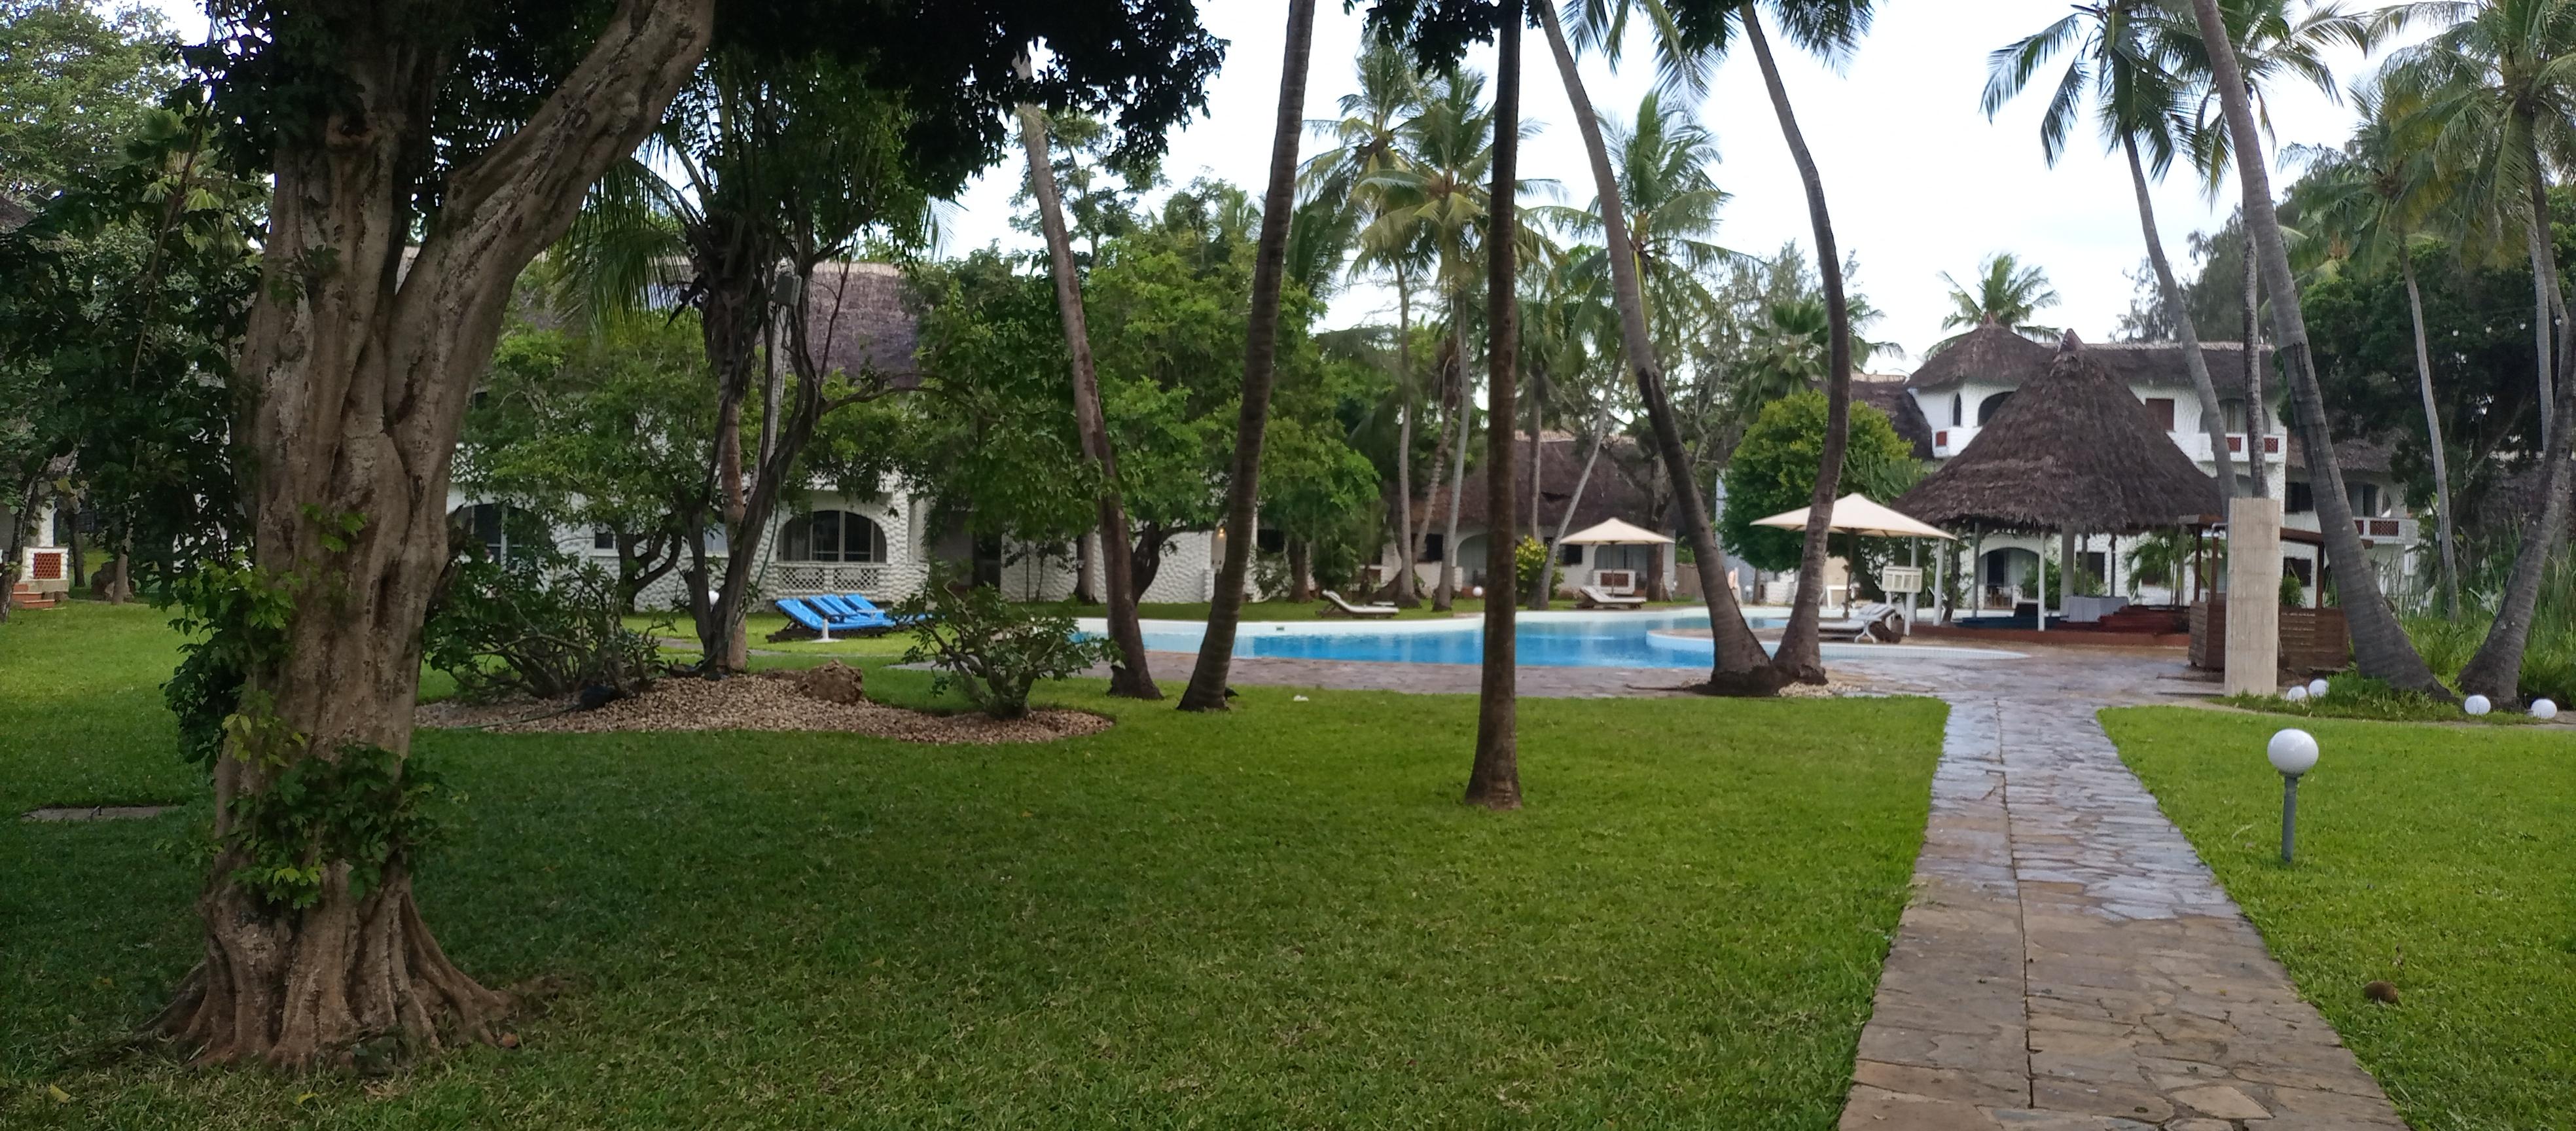
Ndani ya bustani hili kuna miti mingi mirefu na yenye majani ya rangi kibichi kama vile nyasi iliyoko hapa. Kando yake kuna kijiwe kidogo kinachoelekewa kwenye bwawa la kuogelea lililoko na maji mengi ya samawati.